Ängelholms FF

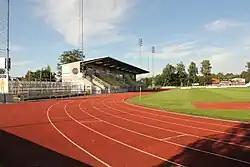
Ängelholms IP

Ängelholms FF is a football club based in Ängelholm, Sweden. The club is affiliated to Skånes Fotbollförbund and play their home games at Ängelholms IP. The club was formed in 1976 as a merger between Ängelholms IF and Skörpinge GIF. The club plays in Division 1, the third highest tier of Swedish football.